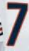
Number: 7